Grilled cheese

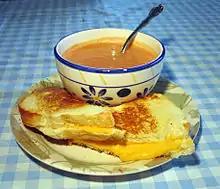
A grilled cheese made with American cheese served with a bowl of tomato soup

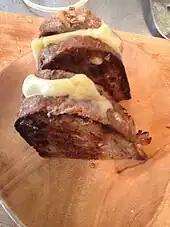
A gourmet grilled cheese made with sharp cheddar cheese, walnut bread and butter

A grilled cheese sandwich is made by placing a cheese filling, often cheddar or American cheese, between two slices of bread, which is then put on a pan to heat until the bread browns and the cheese melts. A layer of butter or mayonnaise is usually added to the outside of the bread for additional flavor and texture. Alternatives may include additional ingredients such as peppers, tomatoes, or onions. Although, cheddar cheese is used most widely, other variations of cheese like provolone cheese, gouda cheese are also used depending on the region and the local influences.